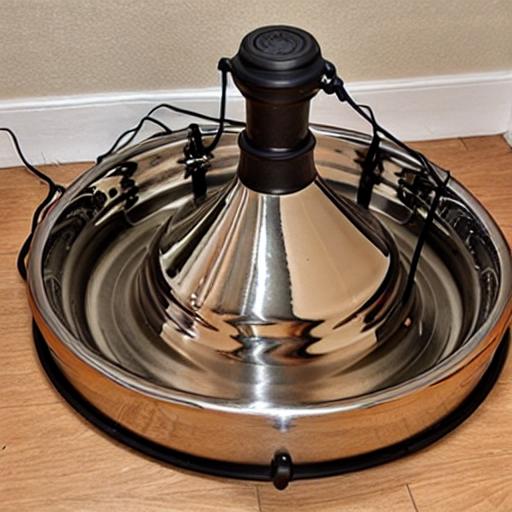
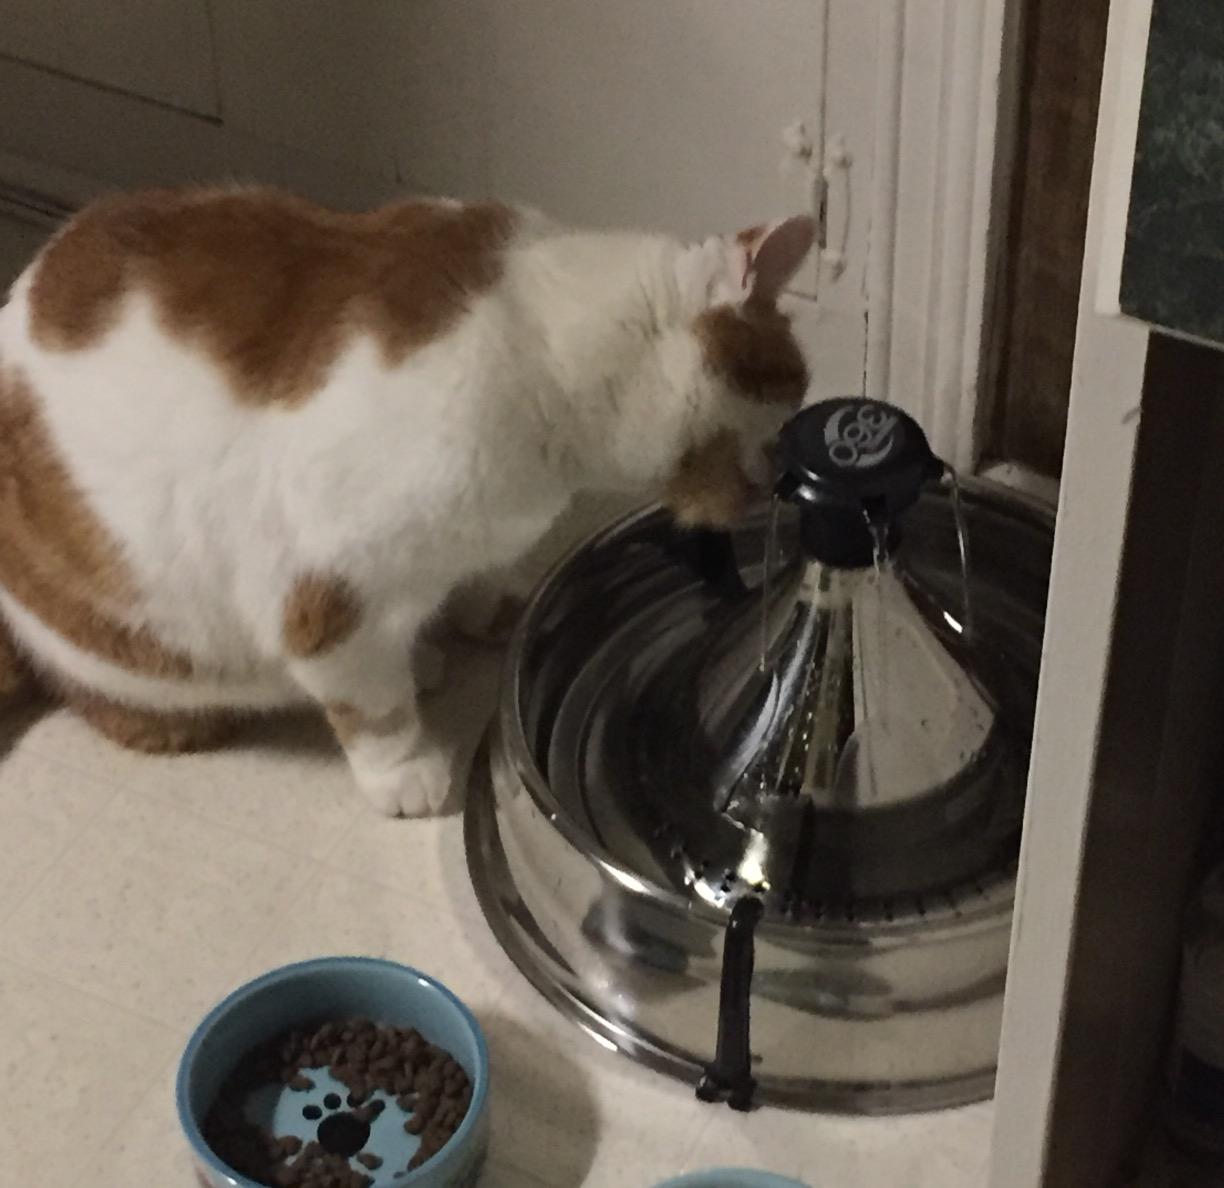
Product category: items_bowl
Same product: no